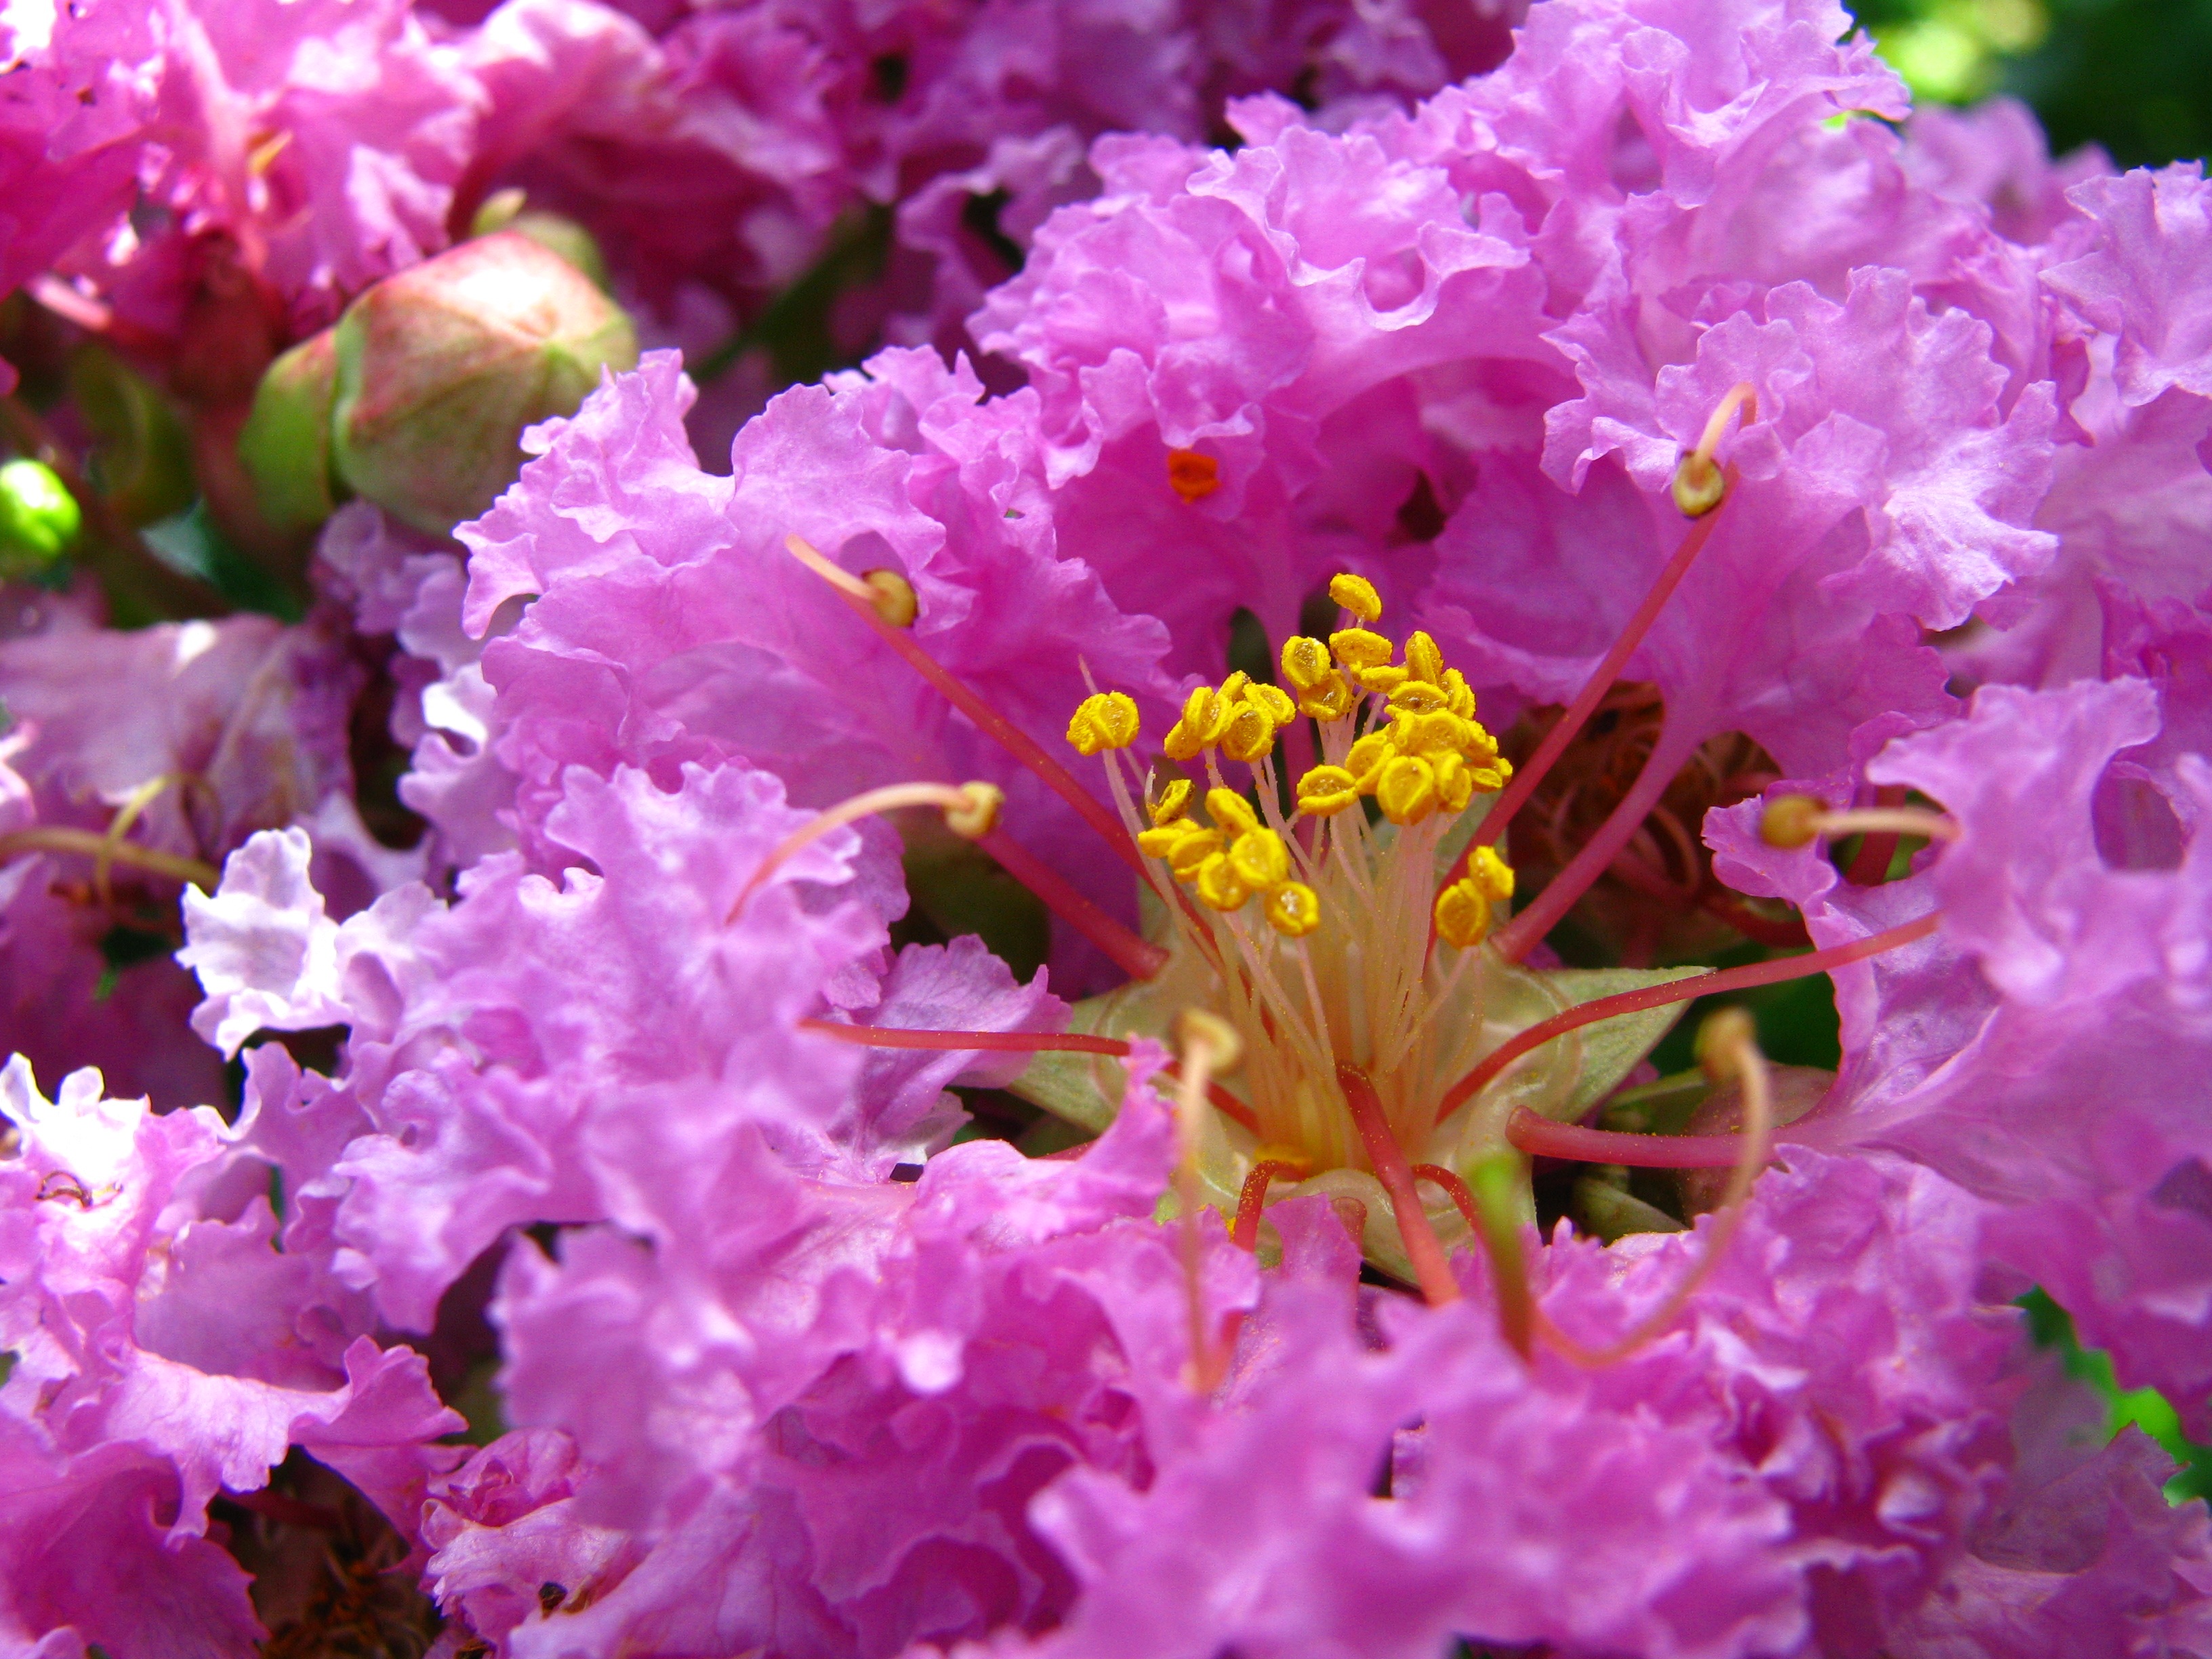
blossom, plant, flower, purple, petal, flora, shrub, rhododendron, macro photography, flowering plant, bignoniaceae, turn off, woody plant, land plant, coleus forskohlii